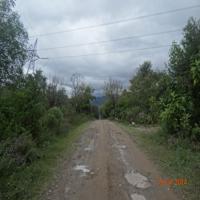
Weather: cloudy or overcast